Georgia Right to Life

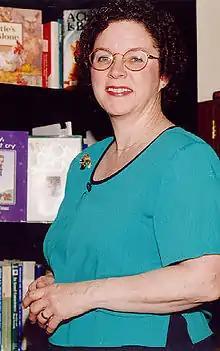
Mary Boyert

From 1978 until the early 1980s, the organization was run from the home of Mary Boyert, a member of the committee who worked as their Education Director from 1979 to 1980. She was then elected as president, and held that role until 1986. She was then appointed as executive director. Boyert left in 2000 when she became the Archdiocesan Pro-Life Director in 2000.